Jack K. Farris

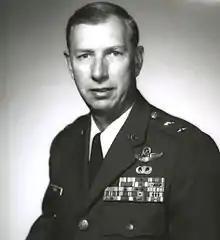

Jack Kyle Farris (born May 6, 1934) is a retired major general in the United States Air Force.